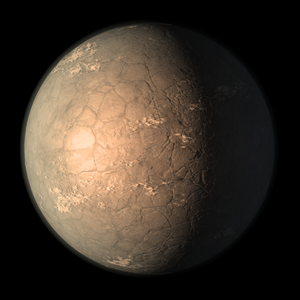
TRAPPIST-1 g est la sixième exoplanète tellurique du système planétaire de TRAPPIST-1 dont la découverte est annoncée en 2017.